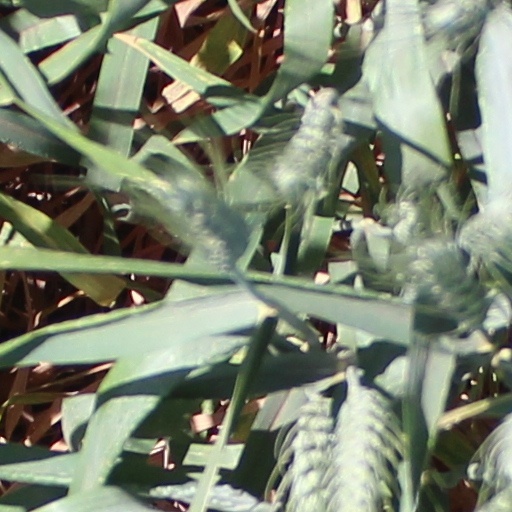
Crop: wheat